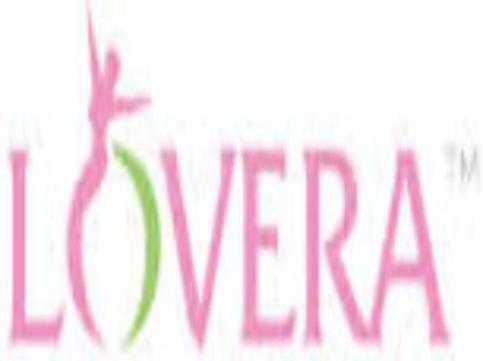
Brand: lovera
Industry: Necessities